List of Transjakarta corridors

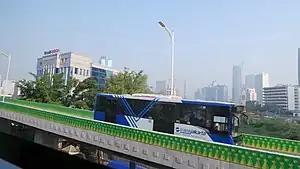
A Corridor 13 bus operating with its dedicated elevated track. It is the first and only corridor to use an elevated track.

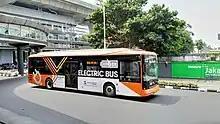
A Metrotrans BYD B12 electric bus serving corridor 1E

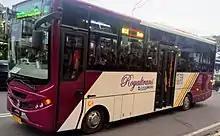
The Mercedes–Benz OF917 bus fleet of Royaltrans, serving corridor B13 bound for Summarecon Bekasi.

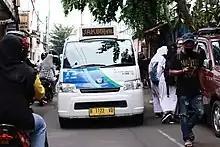
The air-conditioned Daihatsu Gran Max fleet of Mikrotrans that serves JAK-86 route (Rawamangun – Manggarai).

The following is a list of public bus routes operating under the Transjakarta bus rapid transit system in Jakarta, Indonesia. In 2019, Transjakarta served 264.6 million passengers an increase of 40 percent from the year before. The first corridor was opened in 2004, with thirteen new corridors following in the years after. Due to the notable traffic jams in the Jabodetabek area, the operational hours of both Transjakarta and KRL Commuterline have been steadily extended, especially since Jokowi became governor. Later on, Ahok and Anies Baswedan each made improvements to the Transjakarta system by funding for additional vehicles and opening new feeder (non-BRT) lines.